Neuenwalde Convent

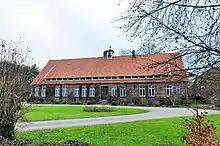
Convent: Tithe Barn (Zehntscheune), 2012

The president of the Knighthood appoints a prioress for a five-year term, which may be extended several times until the prioress reaches the age of 75. Currently Veronika von der Decken functions as the prioress.